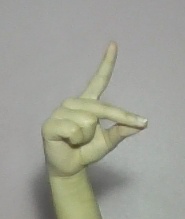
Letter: ta